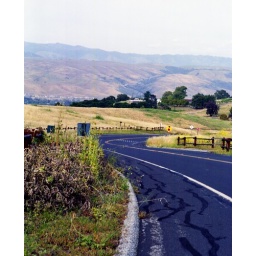
Down the road in a cloud of smoke.Mamiya RB67